St. Roch Market

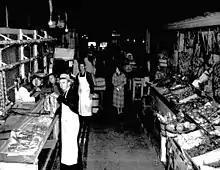
Interior, October 1937, before WPA renovations

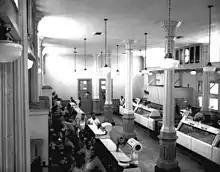
Interior, July 1938, after WPA renovations

The building itself has been renovated several times. In 1875, the current building was constructed and the market renamed the St Roch Market (post epidemic). It was next renovated and enclosed after World War I. Then in the 1930s through the Works Progress Administration, the building was once again restored and extensively remodeled. Up until the 1950s the market had been a multi-vendor market selling fresh produce, prepared foods, butchered items, and sundries of all varieties. After World War II, it was renovated to again and became the popular Lama's Supermarket, predominantly known for seafood and plate meals.